Martin Beddoe

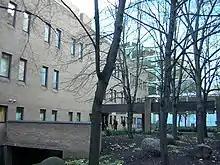
In 2007 Beddoe became the Resident Judge on the South Eastern Circuit based at Southwark Crown Court

Beddoe was a Recorder of the Crown Court from 2002 until 2007, when he was appointed a Senior Circuit Judge, becoming the Resident Judge on the South Eastern Circuit based at Southwark Crown Court.